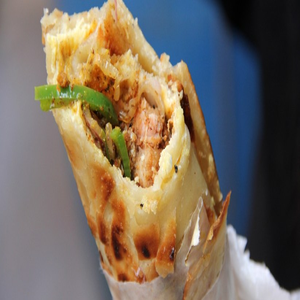
Dish: kathiroll